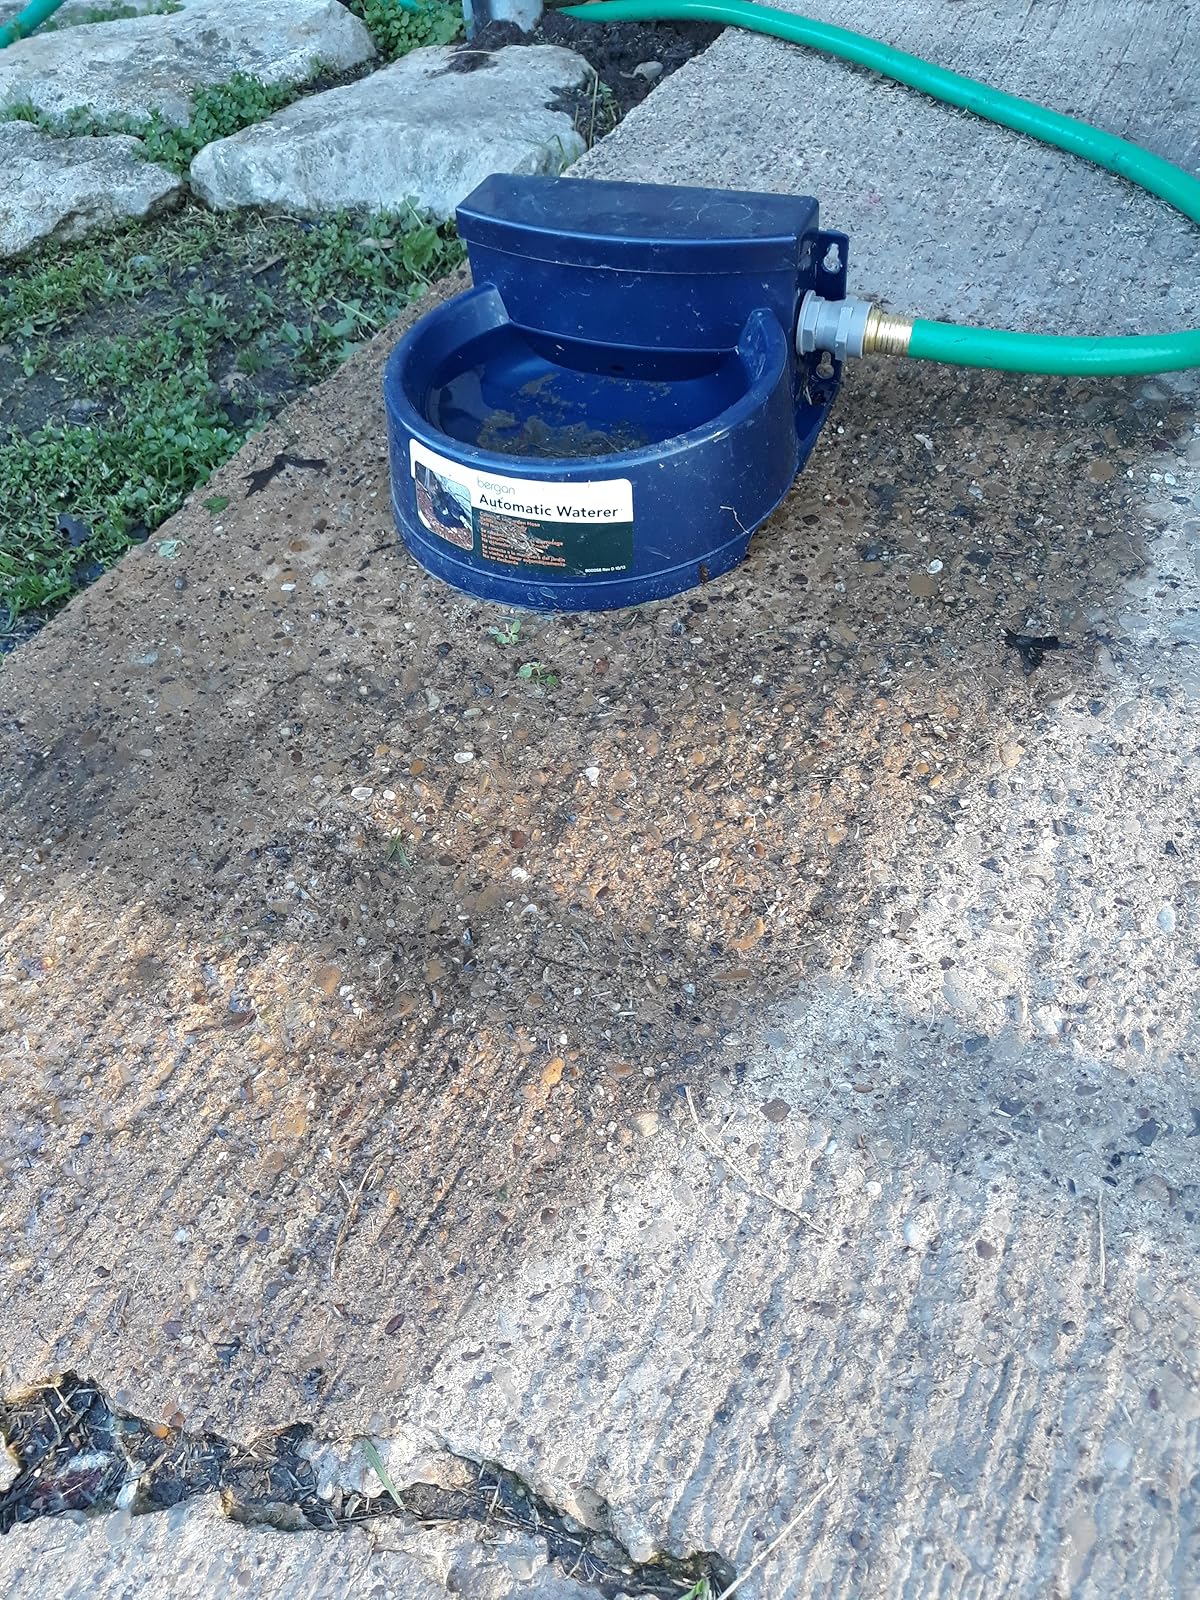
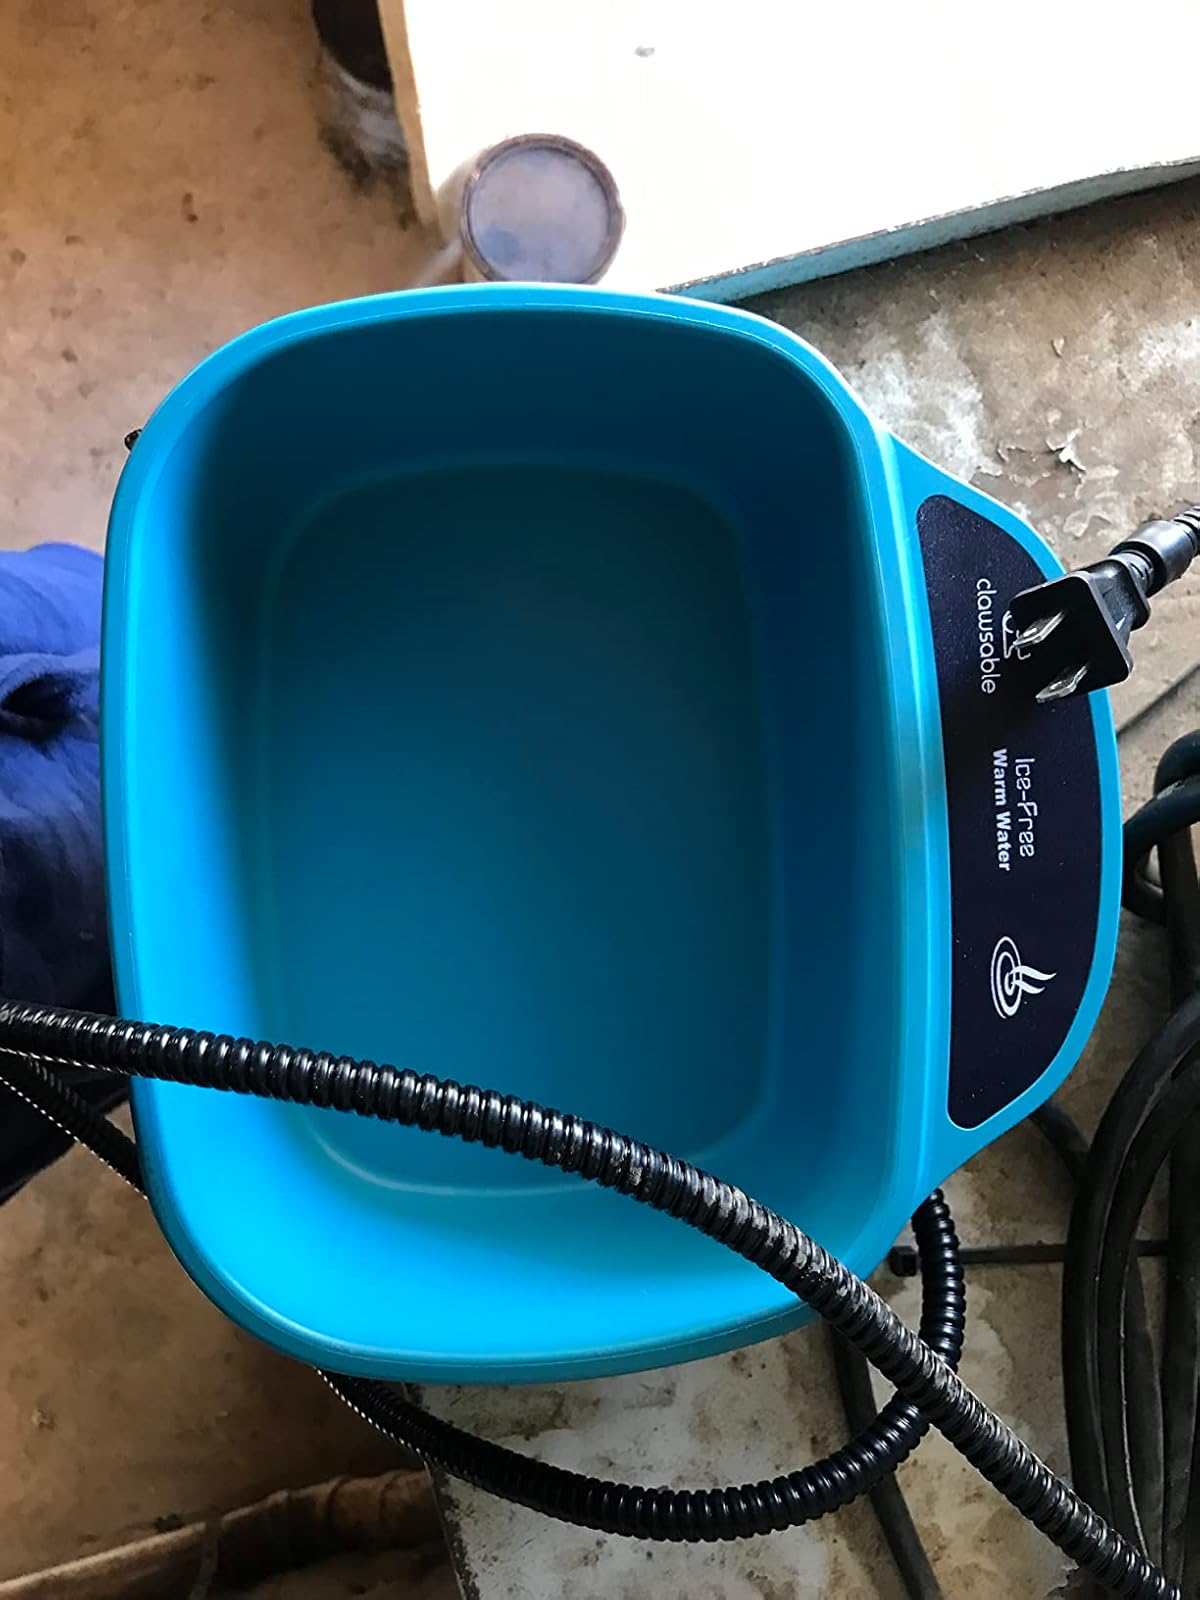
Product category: items_bowl
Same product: no